Substance 1987

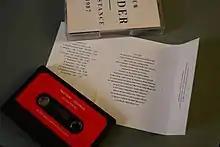
New Order Substance 1987 Fact 200c Side One Inlay and Cassette

Some releases only contain the first cassette, which compiles the single A-sides. These versions (including the USA Qwest Records release) do not include the song "Murder".